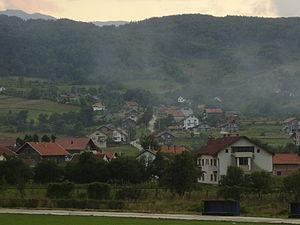
Paloč est un village de Bosnie-Herzégovine. Il est situé dans la municipalité de Gornji Vakuf-Uskoplje, dans le canton de Bosnie centrale et dans la Fédération de Bosnie-et-Herzégovine. Selon les premiers résultats du recensement bosnien de 2013, il compte 372 habitants.